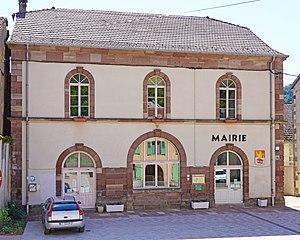
La mairie de Faucogney-et-la-Mer.
Faucogney-et-la-Mer est une commune française située dans le département de la Haute-Saône, en région Bourgogne-Franche-Comté, et en proximité du département des Vosges, en région Lorraine, avec laquelle elle partage une ascendance culturelle et historique commune.